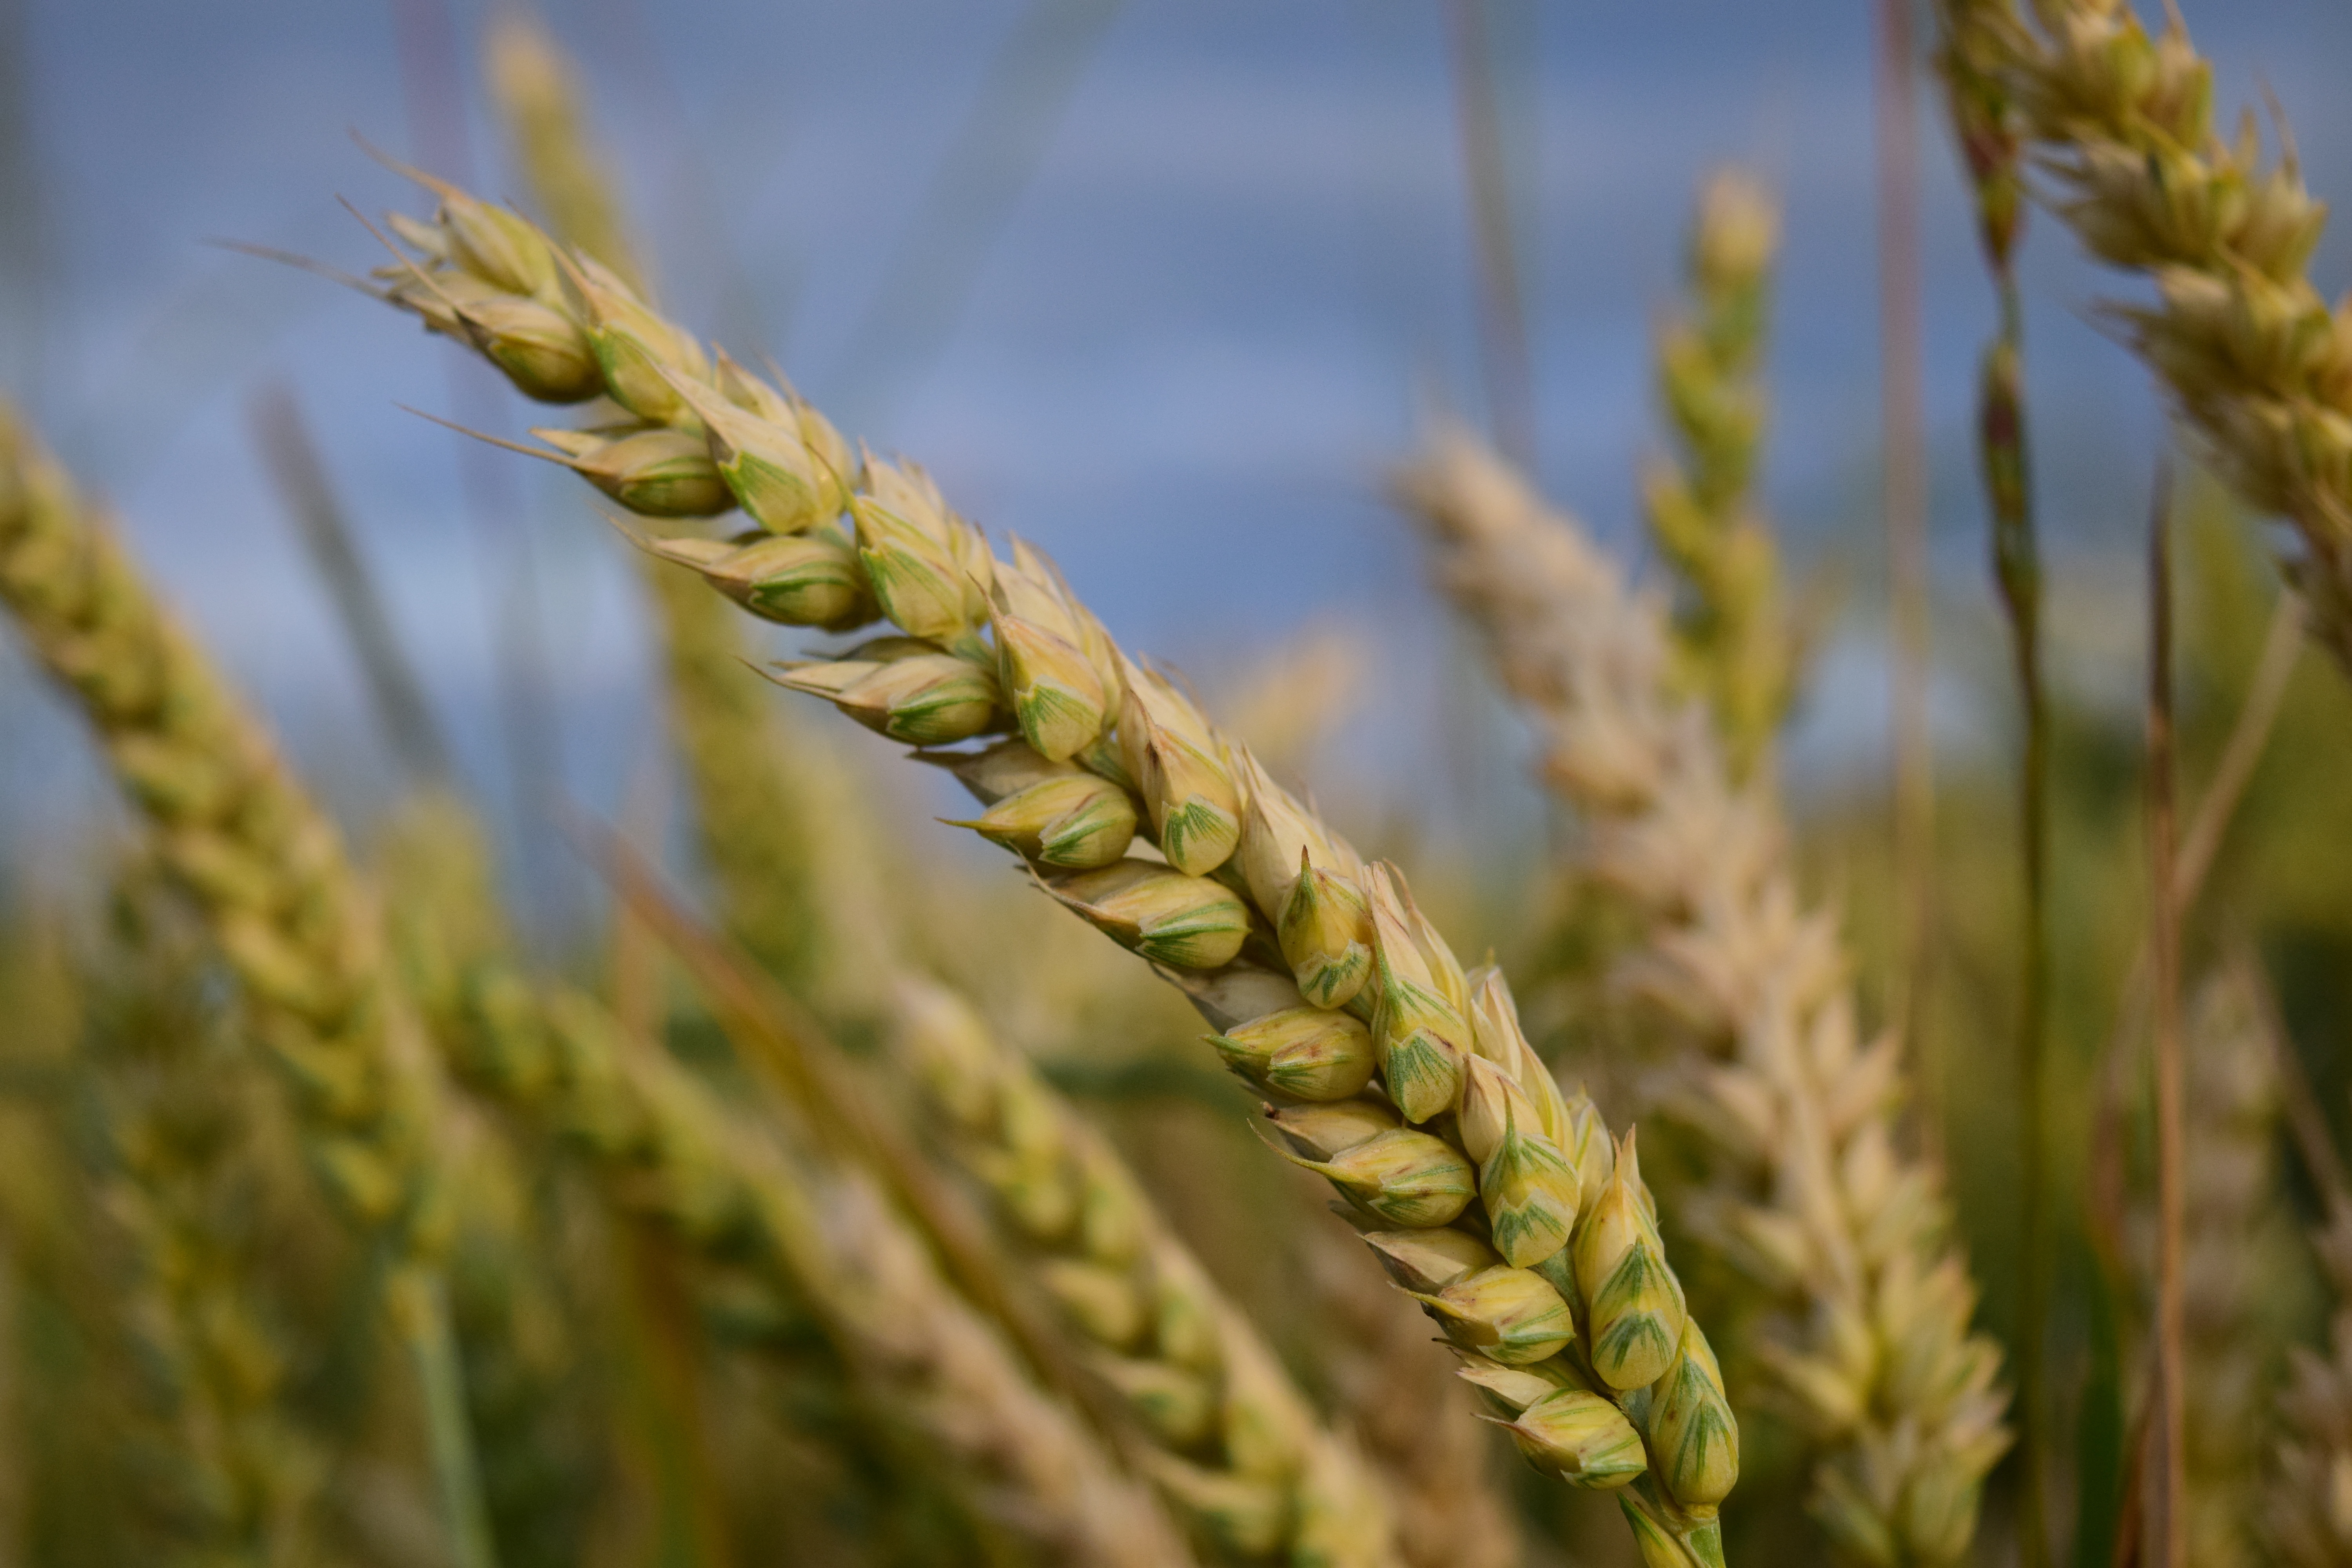
nature, grass, plant, field, wheat, grain, prairie, flower, summer, food, green, crop, botany, agriculture, close, flora, spike, cereal, wheat field, close up, rye, cornfield, cereals, macro photography, flowering plant, commodity, triticale, grass family, plant stem, land plant, food grain, einkorn wheat